Law of the Saddle

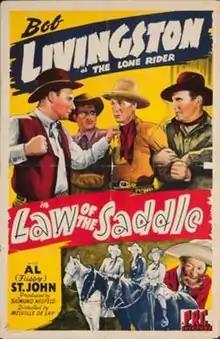
Theatrical release poster

Law of the Saddle is a 1943 American Western film directed by Melville De Lay and written by Fred Myton. The film stars Robert Livingston as the Lone Rider and Al St. John as his sidekick "Fuzzy Jones", with Betty Miles, Lane Chandler, John Elliott and Reed Howes. The film was released on July 20, 1943, by Producers Releasing Corporation.